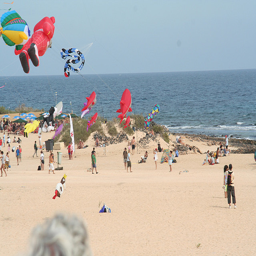
Several large inflatable balloons floating over a beach.
People at the beach was flying huge kites
A number of people flying kites on a beach near a body of water.
Bright whimsical kites float in the air above a crowded sandy beach.
People on the beach are flying kites in the air